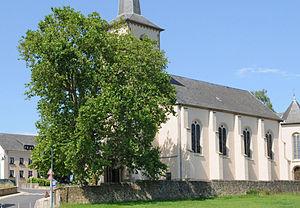
Tuntange est une section, un village et le chef-lieu de la commune luxembourgeoise d'Helperknapp située dans le canton de Mersch.